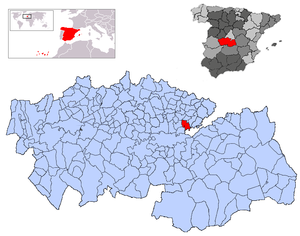
Villaseca de la Sagra est une commune d'Espagne de la province de Tolède dans la communauté autonome de Castille-La Manche.